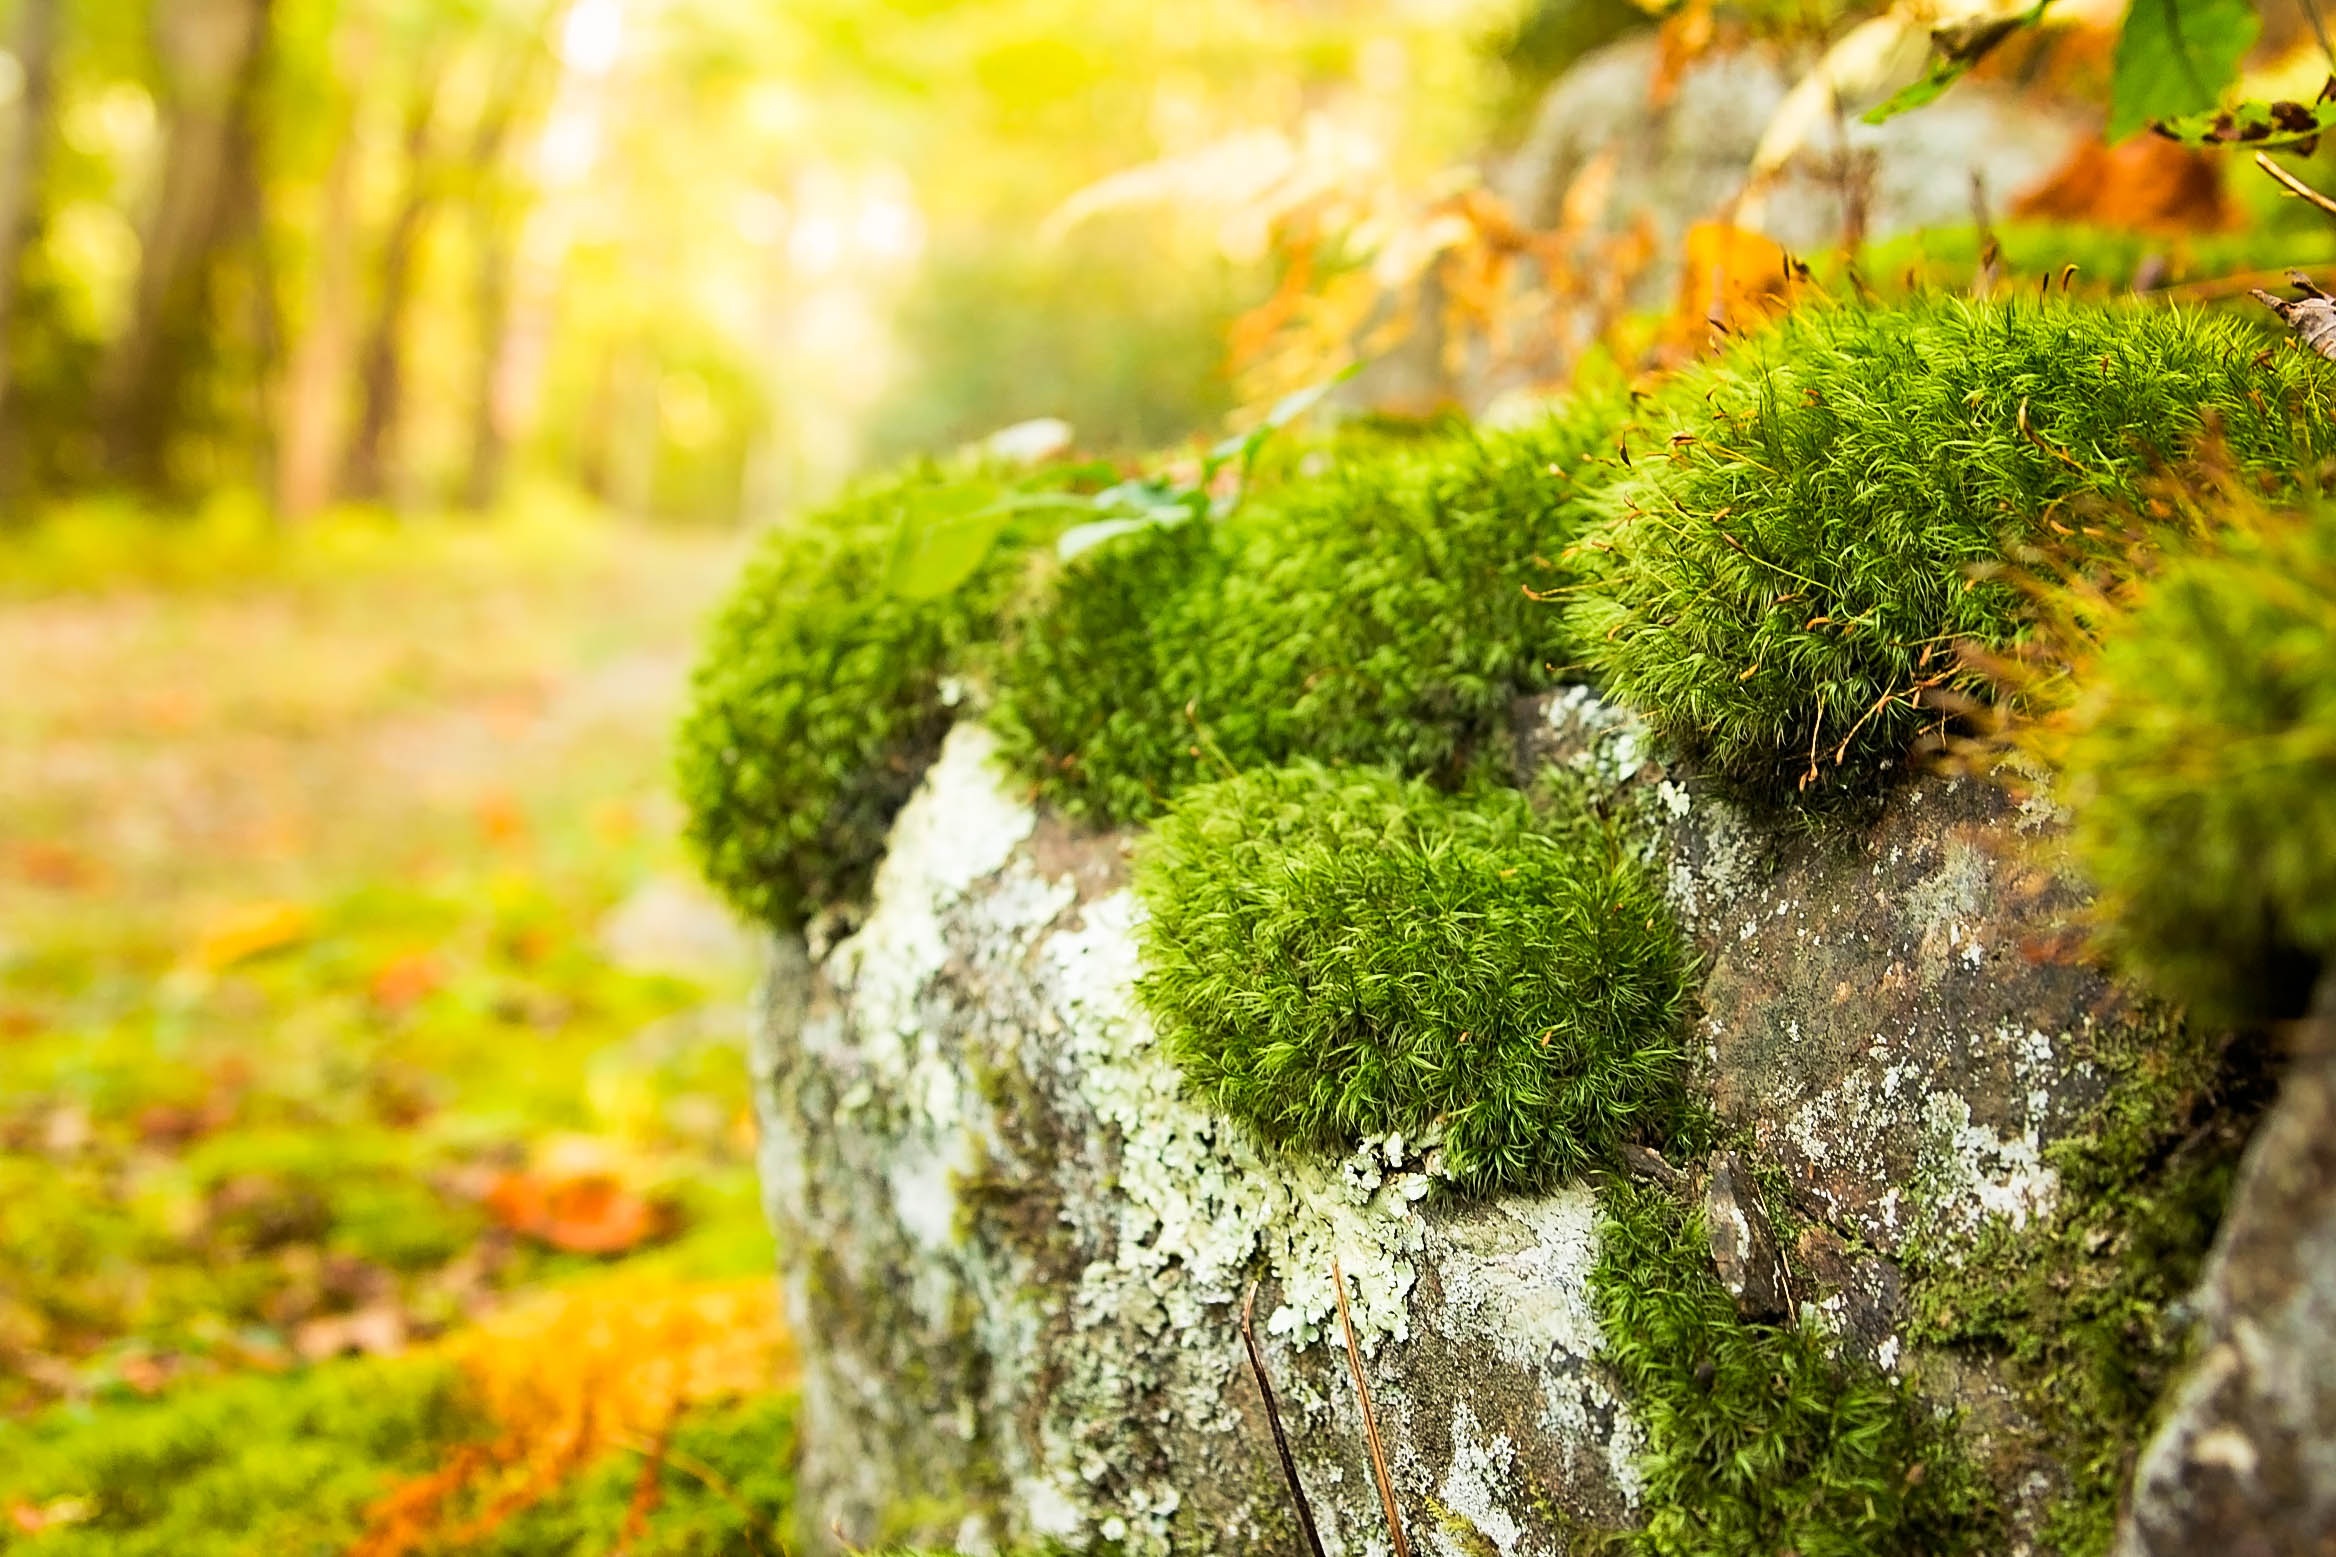
tree, nature, forest, path, grass, branch, plant, wood, lawn, sunlight, leaf, fall, flower, moss, foliage, green, autumn, botany, garden, flora, season, shrub, deciduous, woodland, november, habitat, october, woody plant, land plant, non vascular land plant